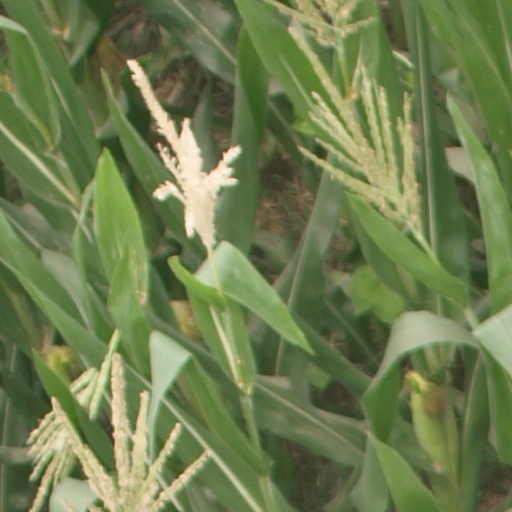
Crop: maize; corn